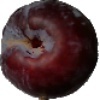
Label: Plum 1